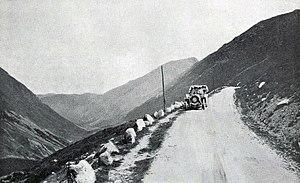
La Coupe des Pyrénées 1905, dans les Pyrénées au pays de Serdinya près d'Olette (21 août, près du Canigou).
La Coupe des Pyrénées était une randonnée pour voitures de tourisme organisée à partir de 1905 par le journal La Dépêche du Midi et La Vie au grand air, qui avait pour but de promouvoir la région pyrénéenne.